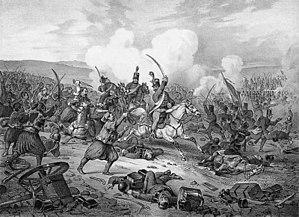
Vršac est une ville et une municipalité de Serbie situées dans la province autonome de Voïvodine. Elles font partie du district du Banat méridional. Au recensement de 2011, la ville comptait 35 701 habitants et la municipalité dont elle est le centre 51 217.